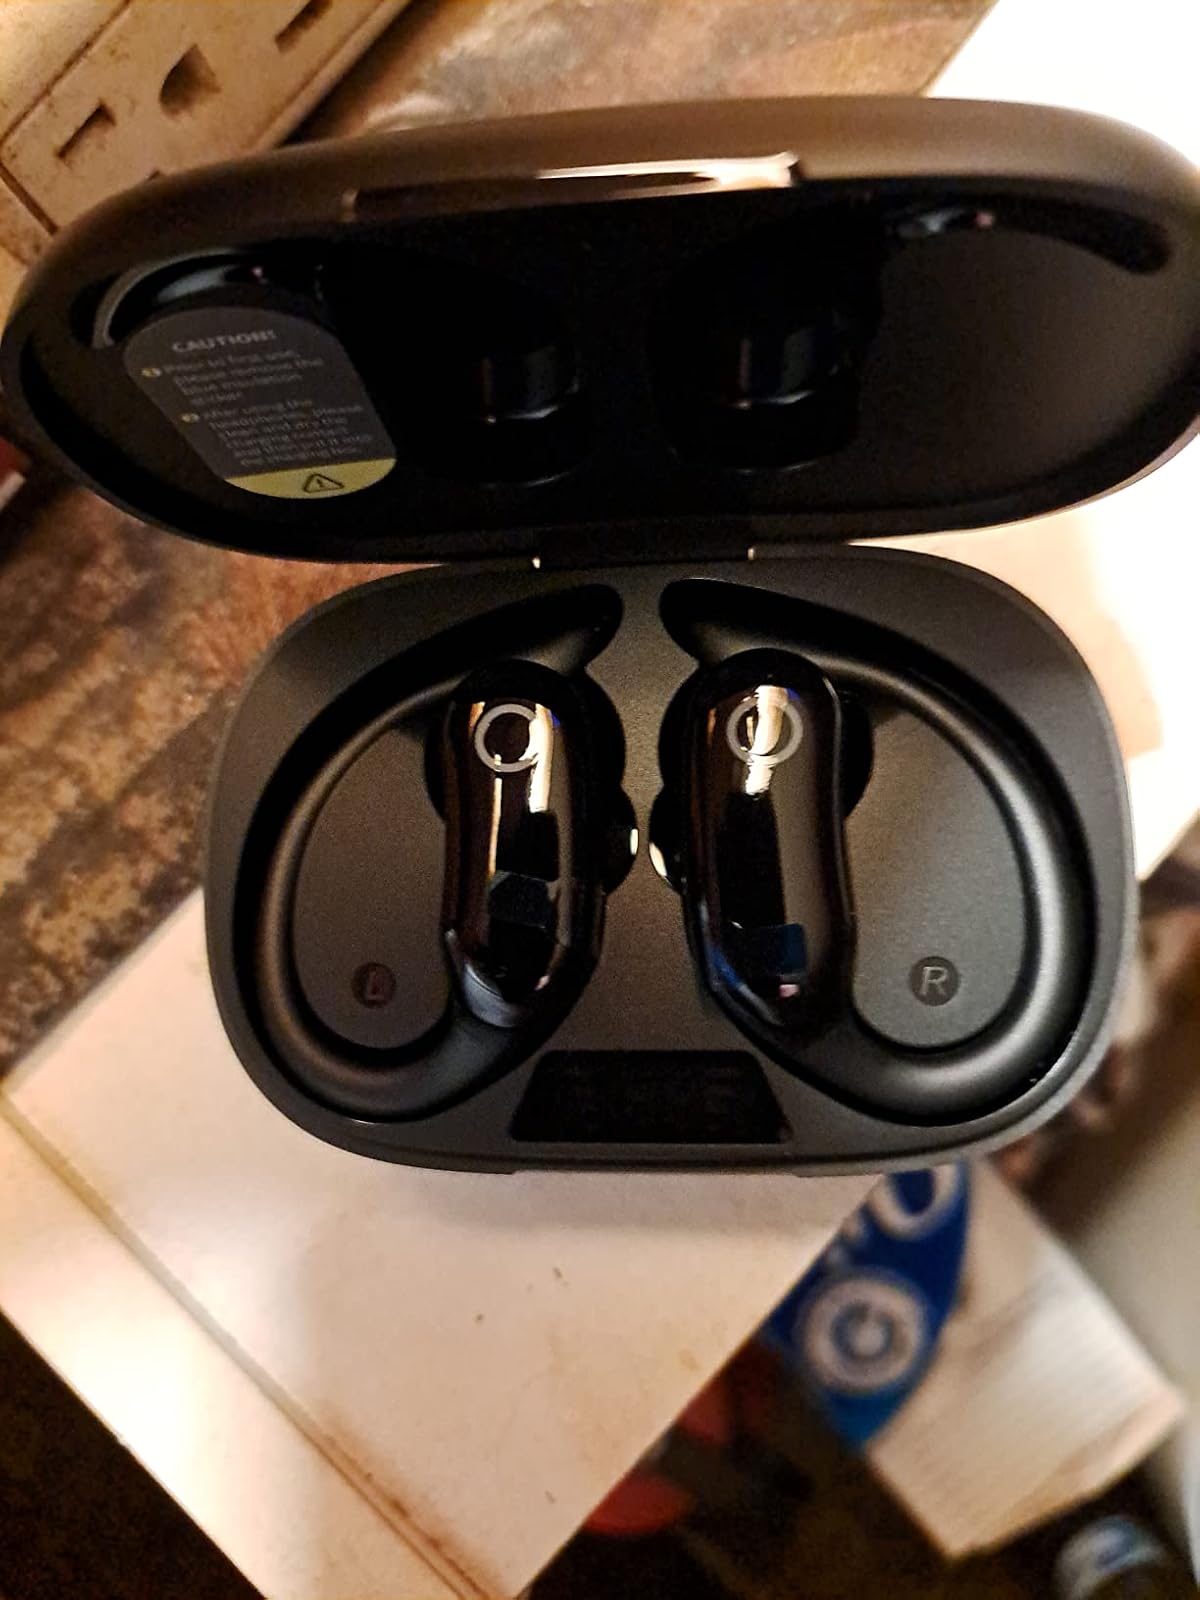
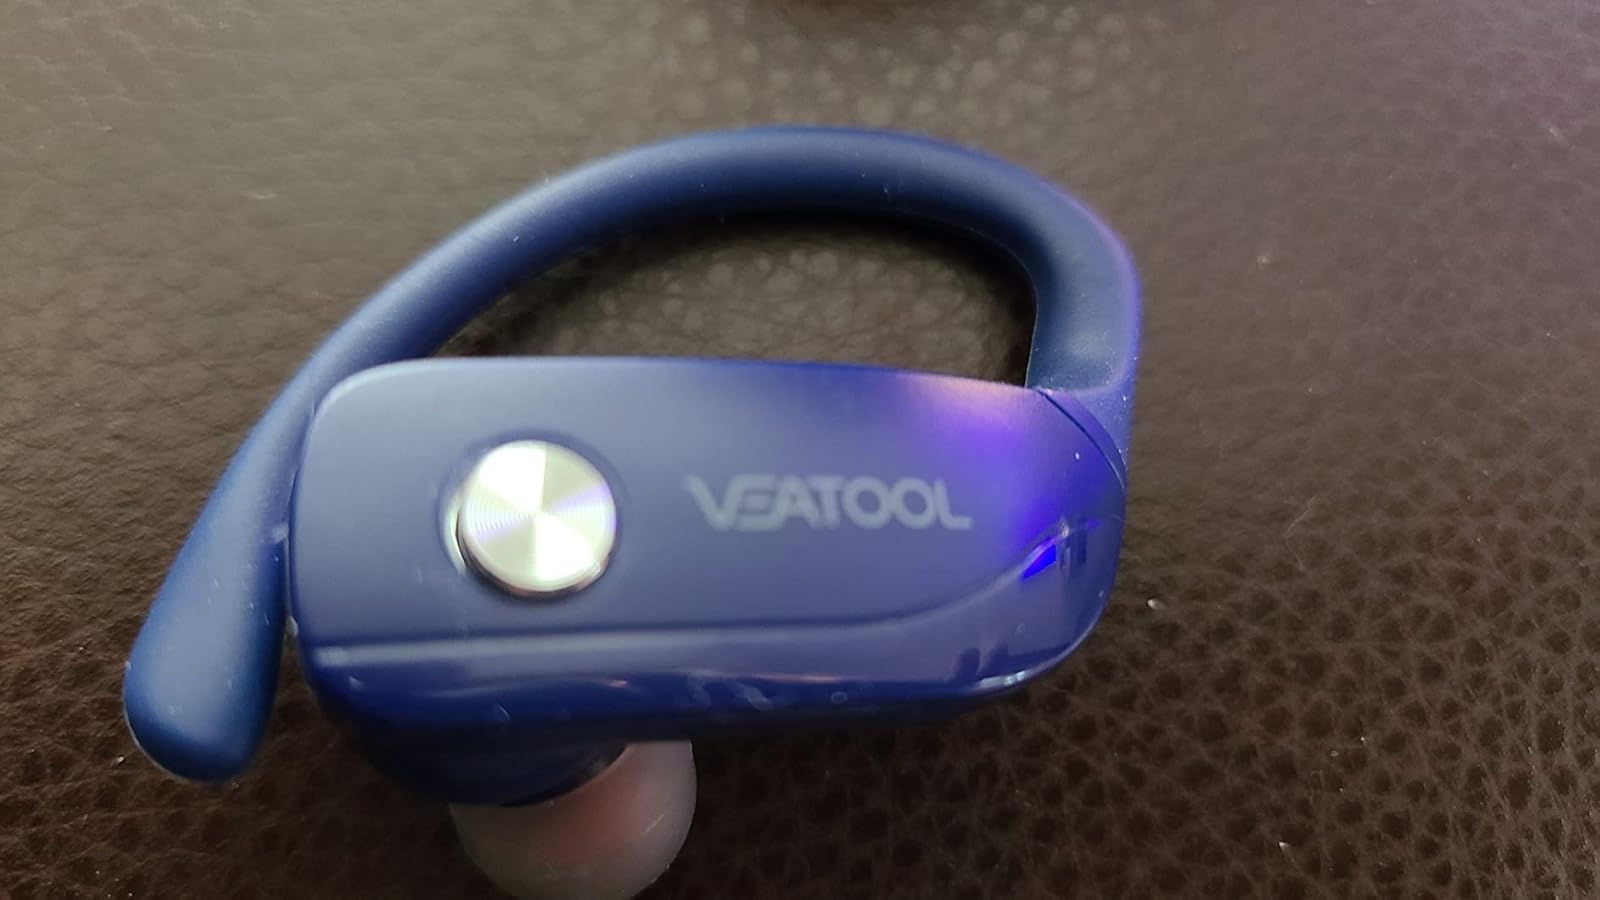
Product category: earbuds
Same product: no